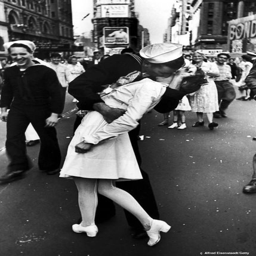
the photograph : an iconic image of war , not